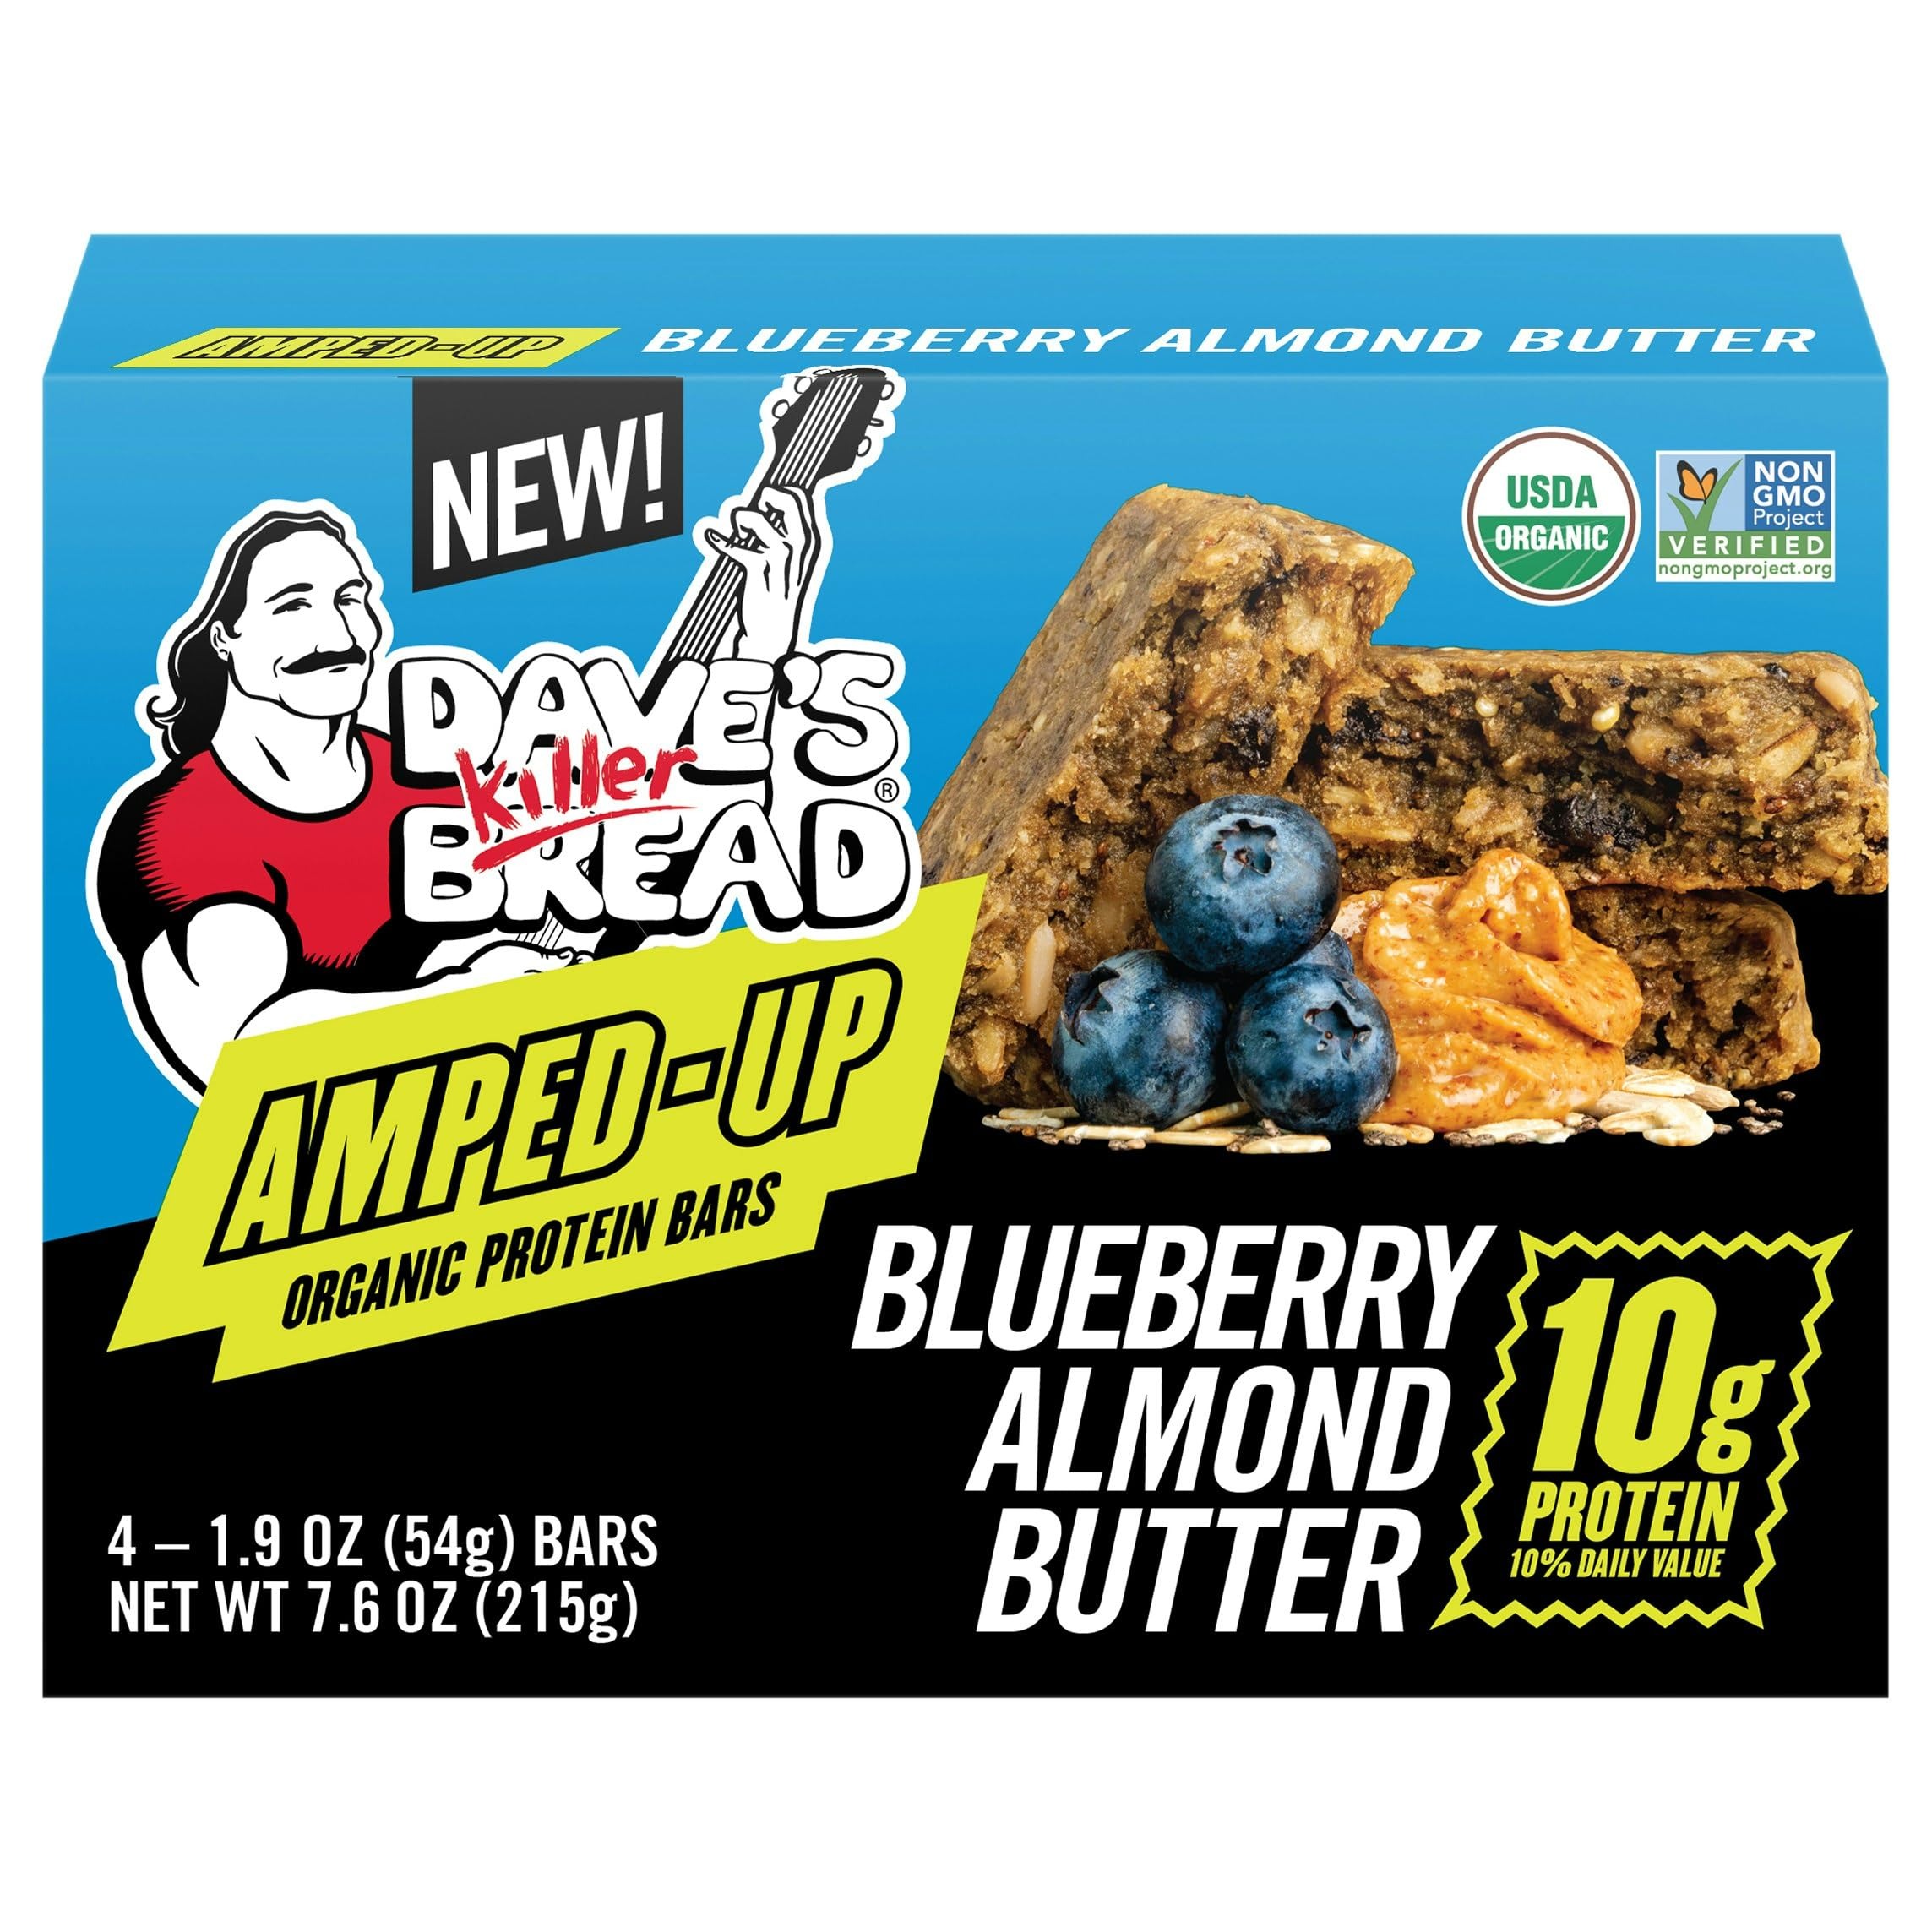
Item Name: Generic D.ave's Killer Bread Protein Bar Organic Blueberry Almond 7.6OZ Pack of 6
Bullet Point 1: High-Quality Ingredients: Crafted with premium, all-natural ingredients to ensure the best taste and nutritional value in every bite.
Bullet Point 2: Convenient On-the-Go Snack: Perfectly sized for a quick, nutritious snack anytime, anywhere—ideal for busy lifestyles, travel, or post-workout refueling.
Bullet Point 3: Trusted Brand: Produced by reputable brands known for their commitment to quality, nutrition, and taste, ensuring you get a product you can trust.
Bullet Point 4: Nutrient-Packed: Loaded with essential nutrients, including protein, fiber, vitamins, and minerals, to support your overall health and well-being.
Product Description: Savor the D.ave's Killer Bread Protein Bar Organic Blueberry Almond, a tasty and nutritious bar that offers the delicious flavors of blueberry and almond, perfect for a quick snack.
Value: 7.6
Unit: Ounce

Price: 77.99